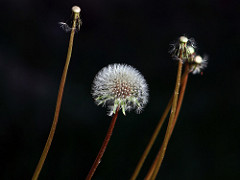
Flower: dandelion